Aerodynos JA 177 Evolution

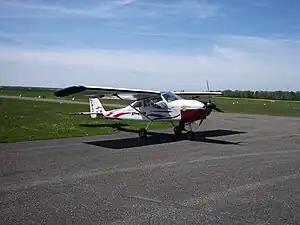
Aerodynos JA 177 Evolution

The Aerodynos JA 177 Evolution is a Colombian two-seat ultralight monoplane produced by Aerodynos de Colombia to be sold complete or as a homebuilt.